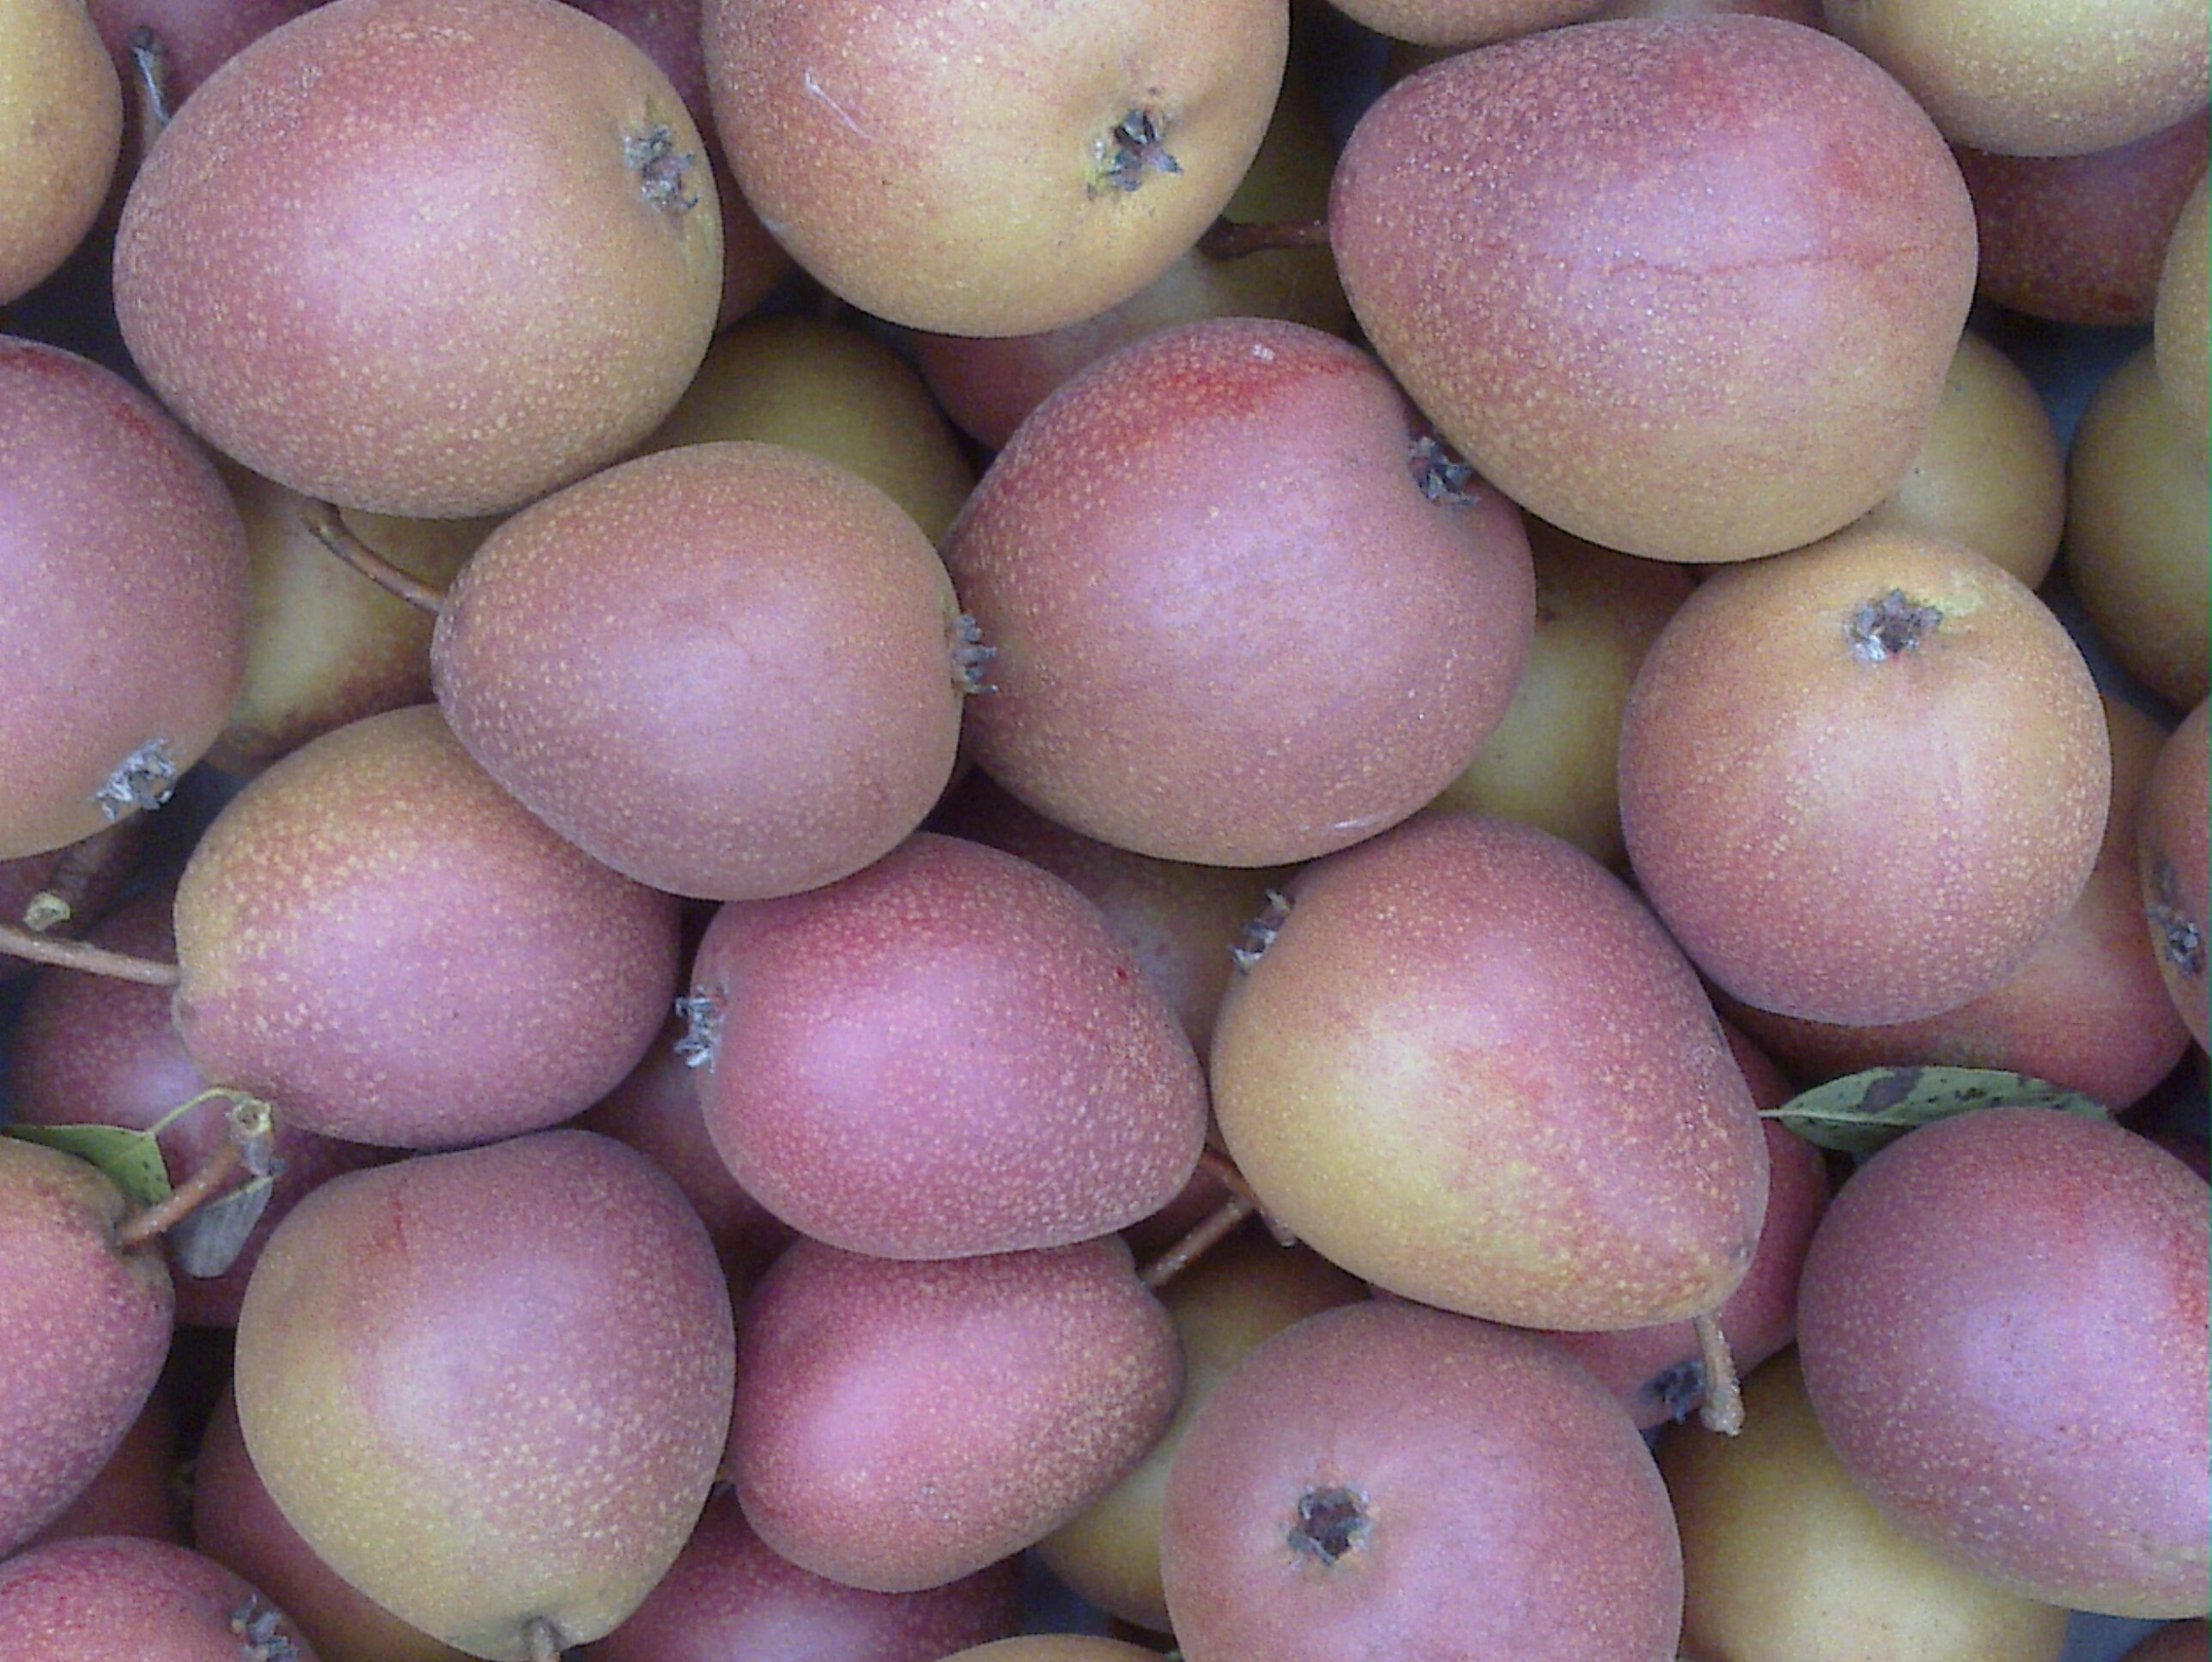
plant, fruit, food, produce, autumn, stack, pear, wallpaper, flowering plant, rose family, a pile of, land plant